Candidates in the 2016 Philippine presidential election

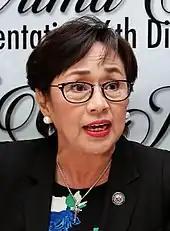
Vilma Santos

By late 2010, Manny Pangilinan, chairman of utility companies PLDT and Meralco. and of TV5, is claimed as a "dark horse" by political analysts. The businessman later commented on the rumors that he would seek an elective position, saying "there is no political blood that runs through my veins. I believe I can serve our people better some other way." He also said his decision was "final" amid encouragement from various sectors that he would make a great president, given his "technocratic skills."